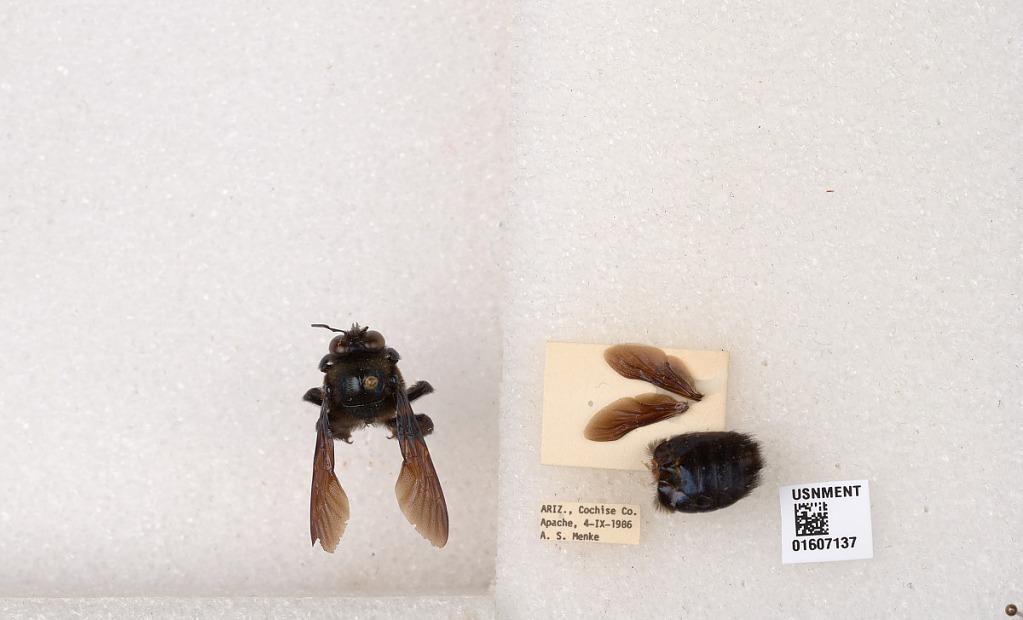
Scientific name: Xylocopa (Xylocopoides) californica arizonensis Cresson
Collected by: Menke
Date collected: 1986-9-4
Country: United States
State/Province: Arizona
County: Cochise
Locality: Apache
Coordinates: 31.6904, -109.132